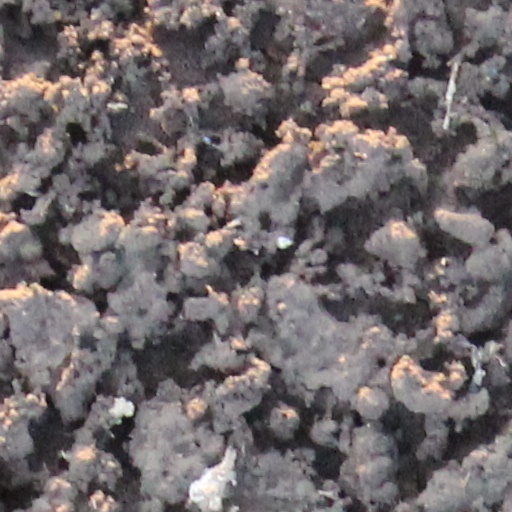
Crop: wheat